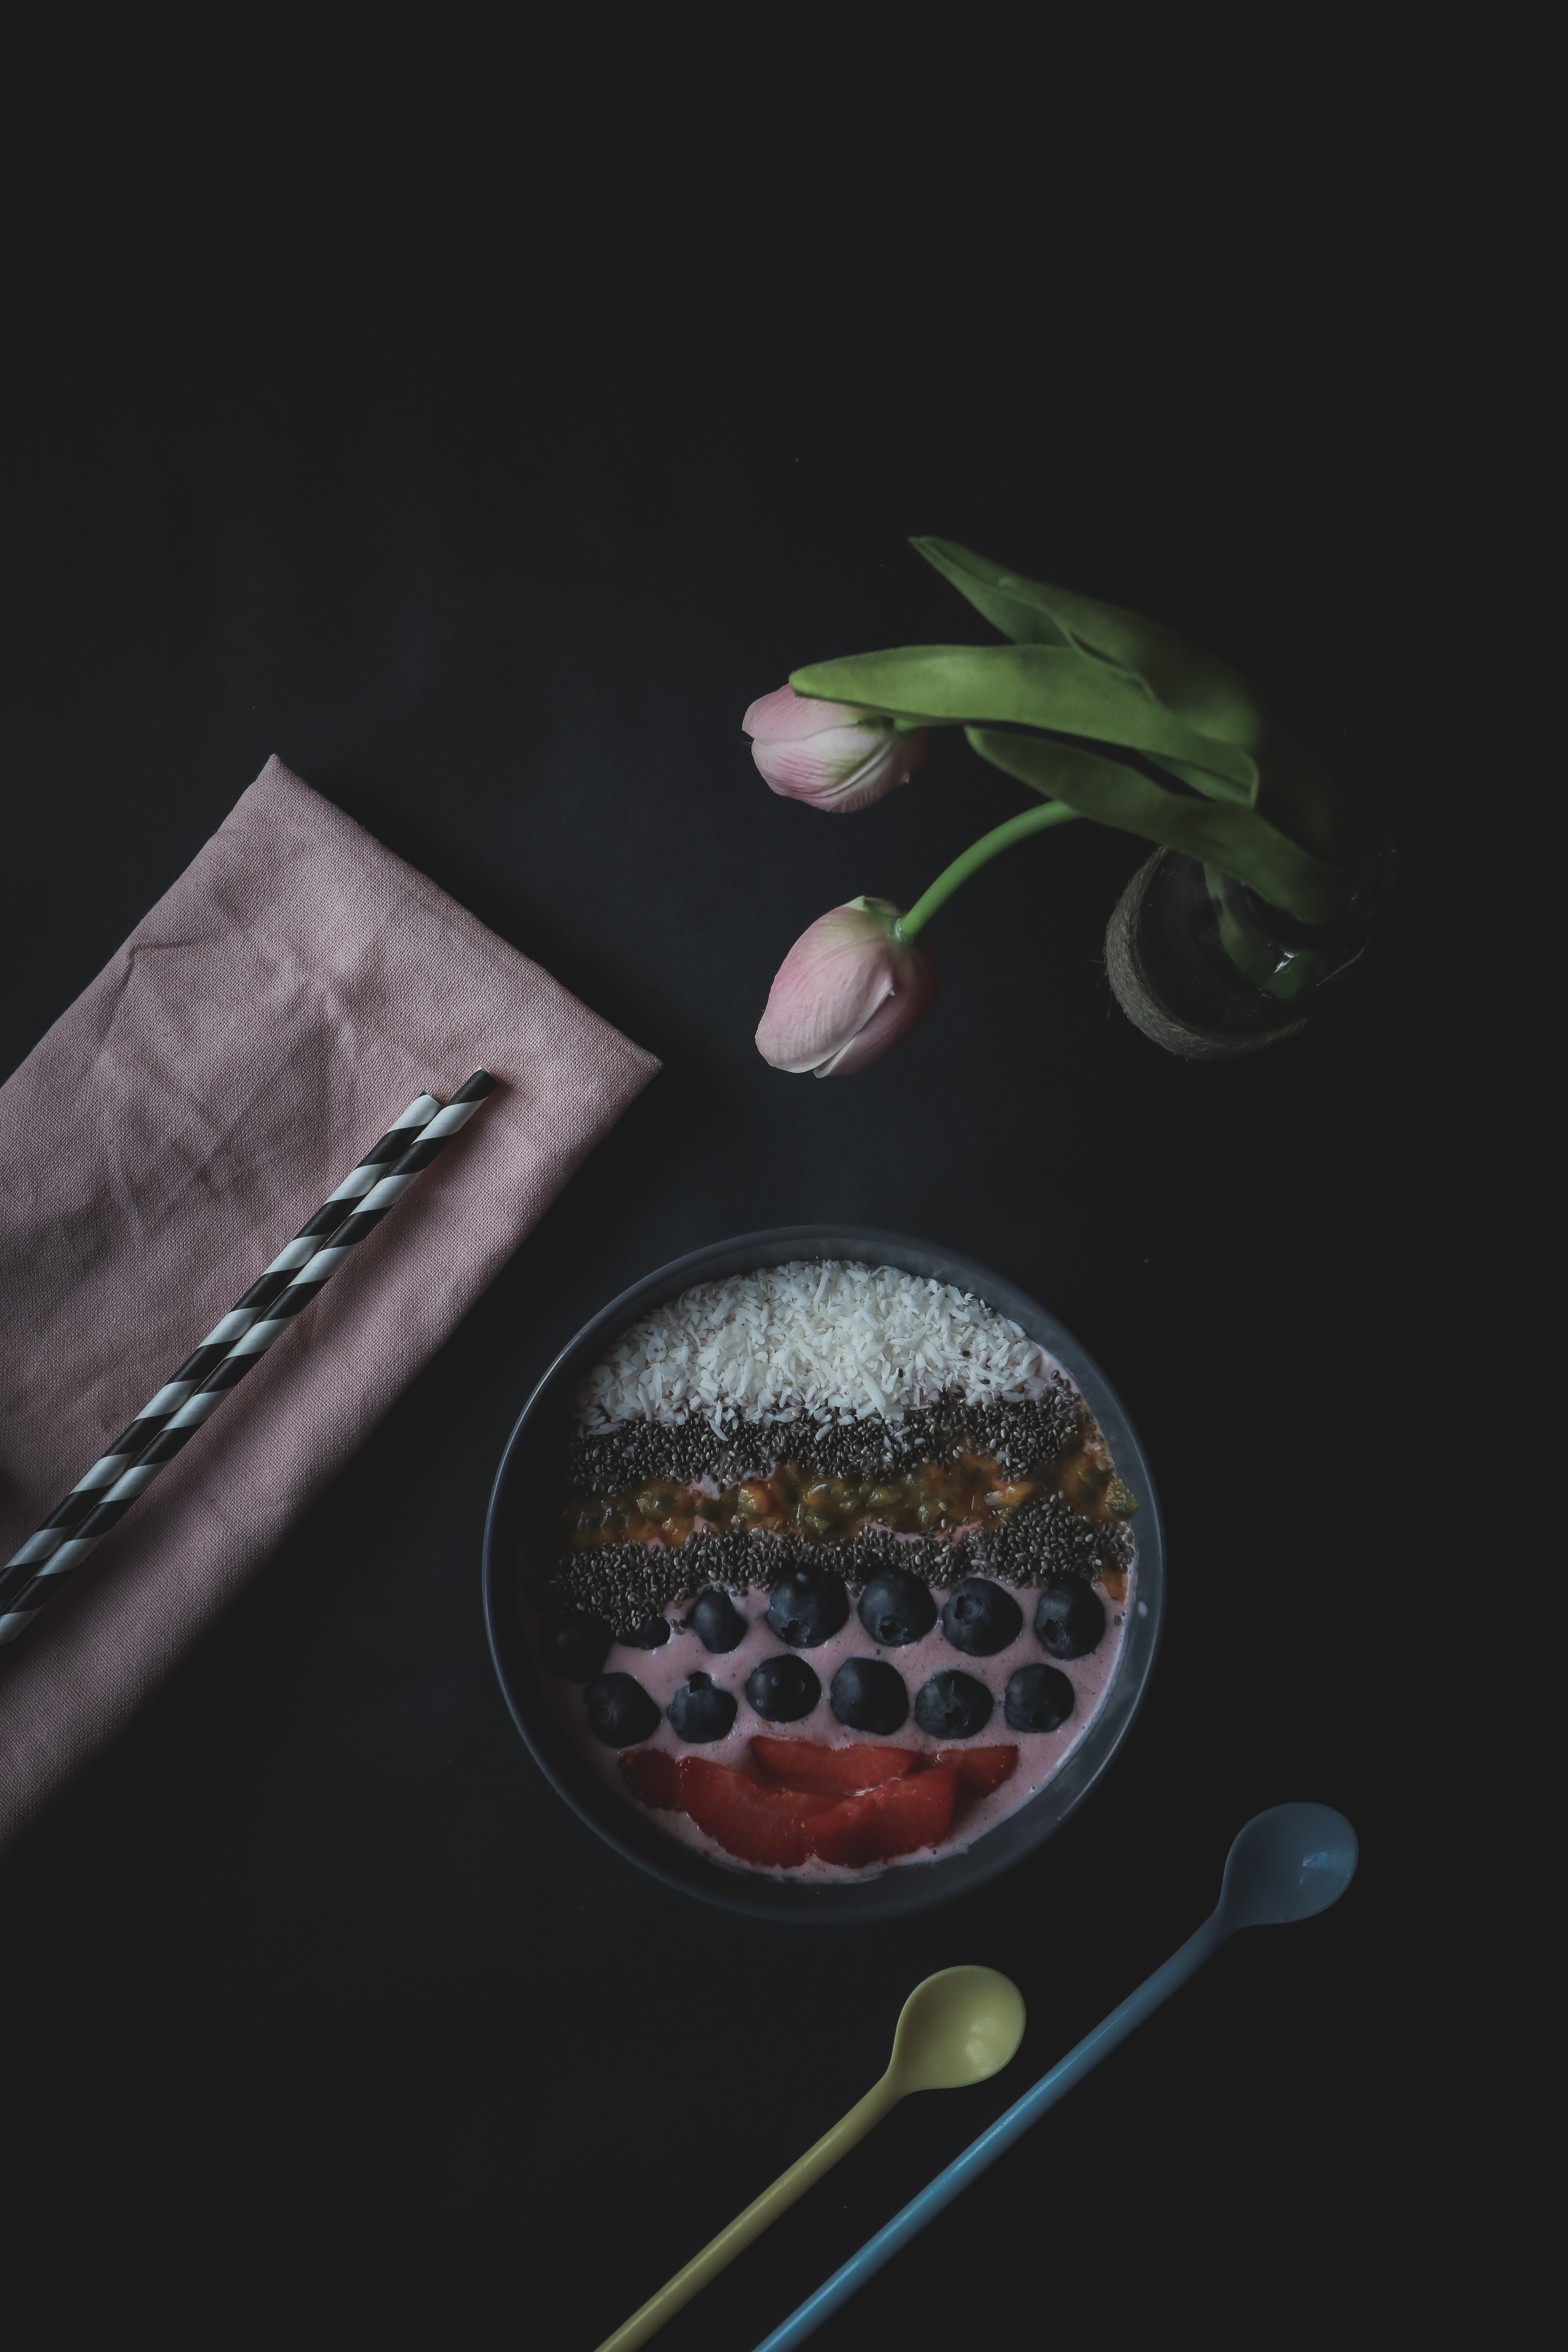
hand, leaf, glass, green, color, still life, painting, illustration, organ, shape, macro photography, still life photography